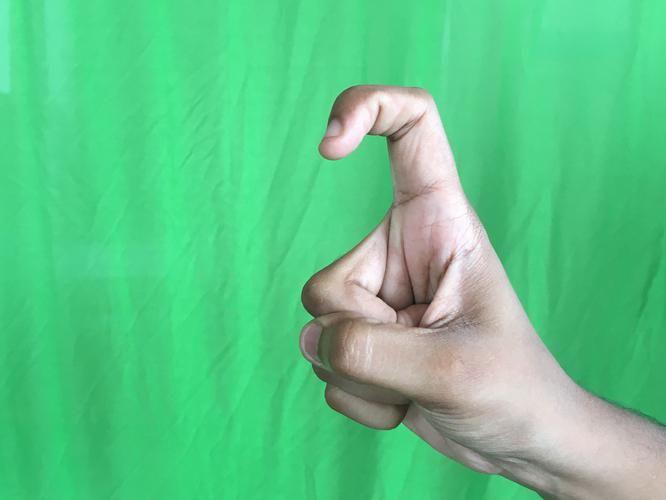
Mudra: Tamarachudam
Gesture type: single_hand